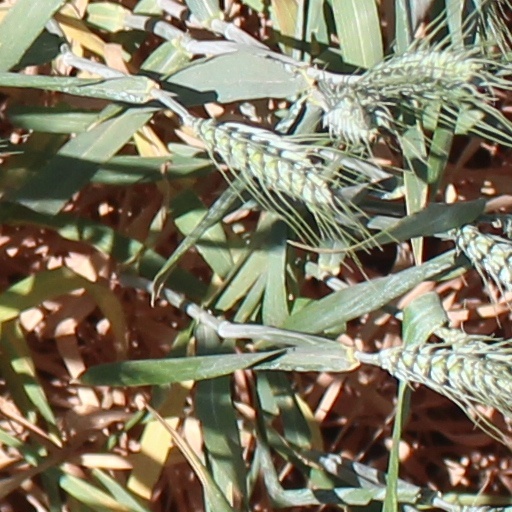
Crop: wheat